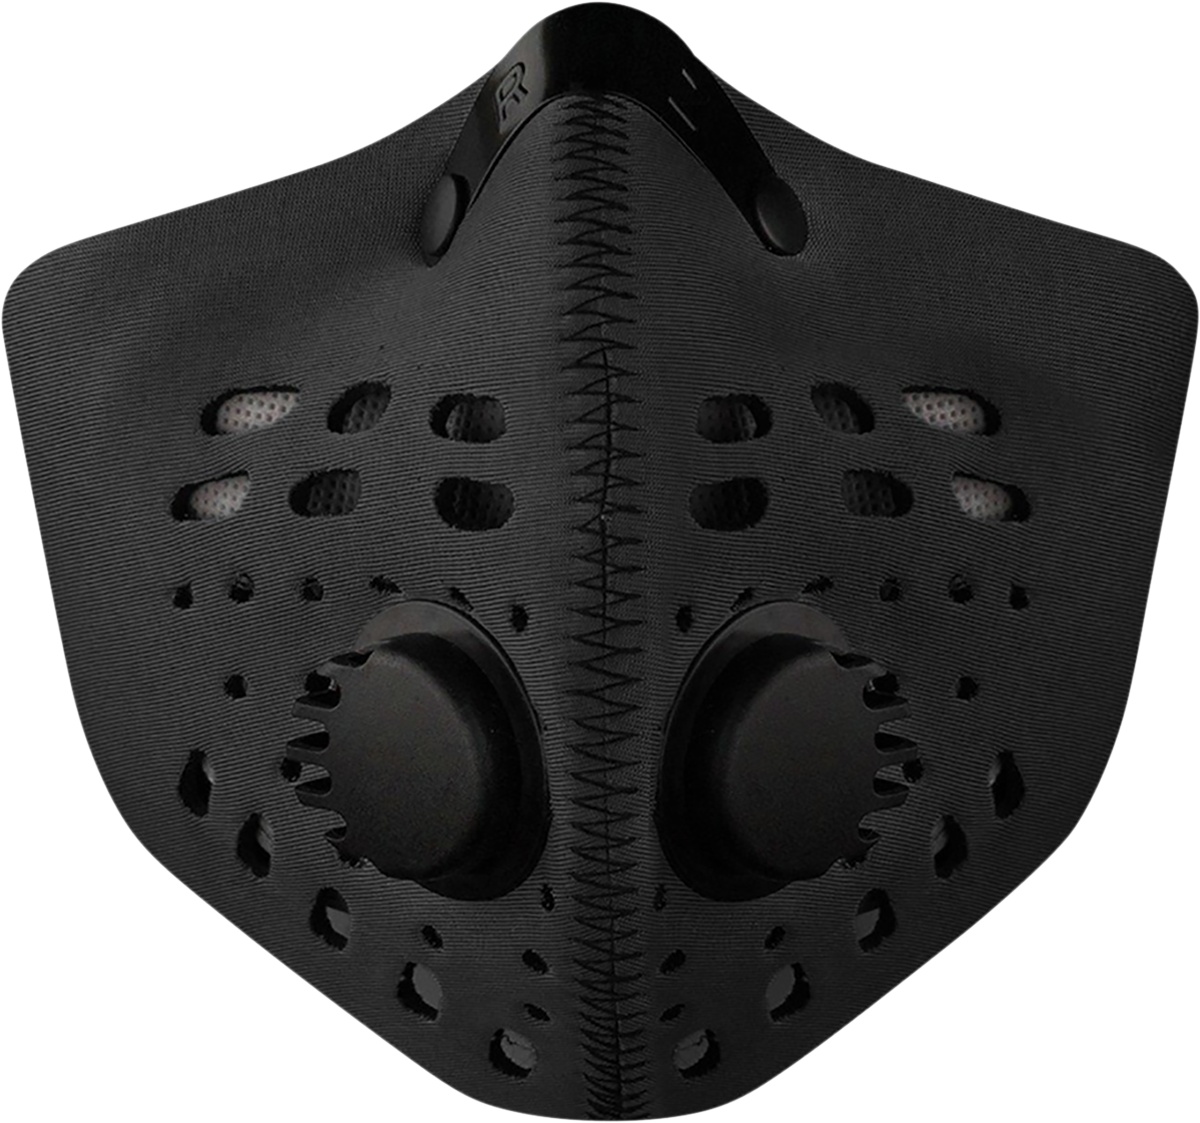
M1 Mask - Black - Medium
Best-in-class filtration and comfort with 360-degree seal Durable Neoprene material helps keep you comfortable in cool temperatures Dual one-way discharge valves reduce moisture inside the mask Adjustable nose clip eliminates any fogging of your glasses F1 Filters remove up to 99.9% of particulates down to .1 micron in size – surpassing the N95 testing standard Washable and reusable Includes storage bag
Brand: RZ MASK
Category: Business & Industrial > Work Safety Protective Gear > Protective Masks